Killing of Joseph Smith

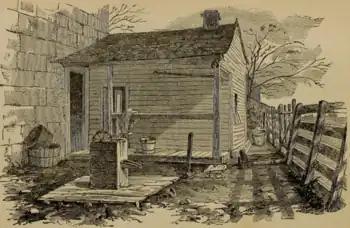
This side of Carthage Jail has the well, .

There are varying accounts of what happened next. Taylor and Richards’ accounts state that Smith was dead when he hit the ground. Eyewitness William Daniels wrote in his 1845 account that Smith was still alive when members of the mob propped his body against a nearby well, assembled a makeshift firing squad, and shot him before fleeing. Daniels’ account also states that one man tried to decapitate Smith for a bounty but was prevented by divine intervention, an affirmation later denied. Additional reports said that thunder and lightning frightened off the mob. Mob members fled, shouting, “The Mormons are coming,” although there was no such force nearby.